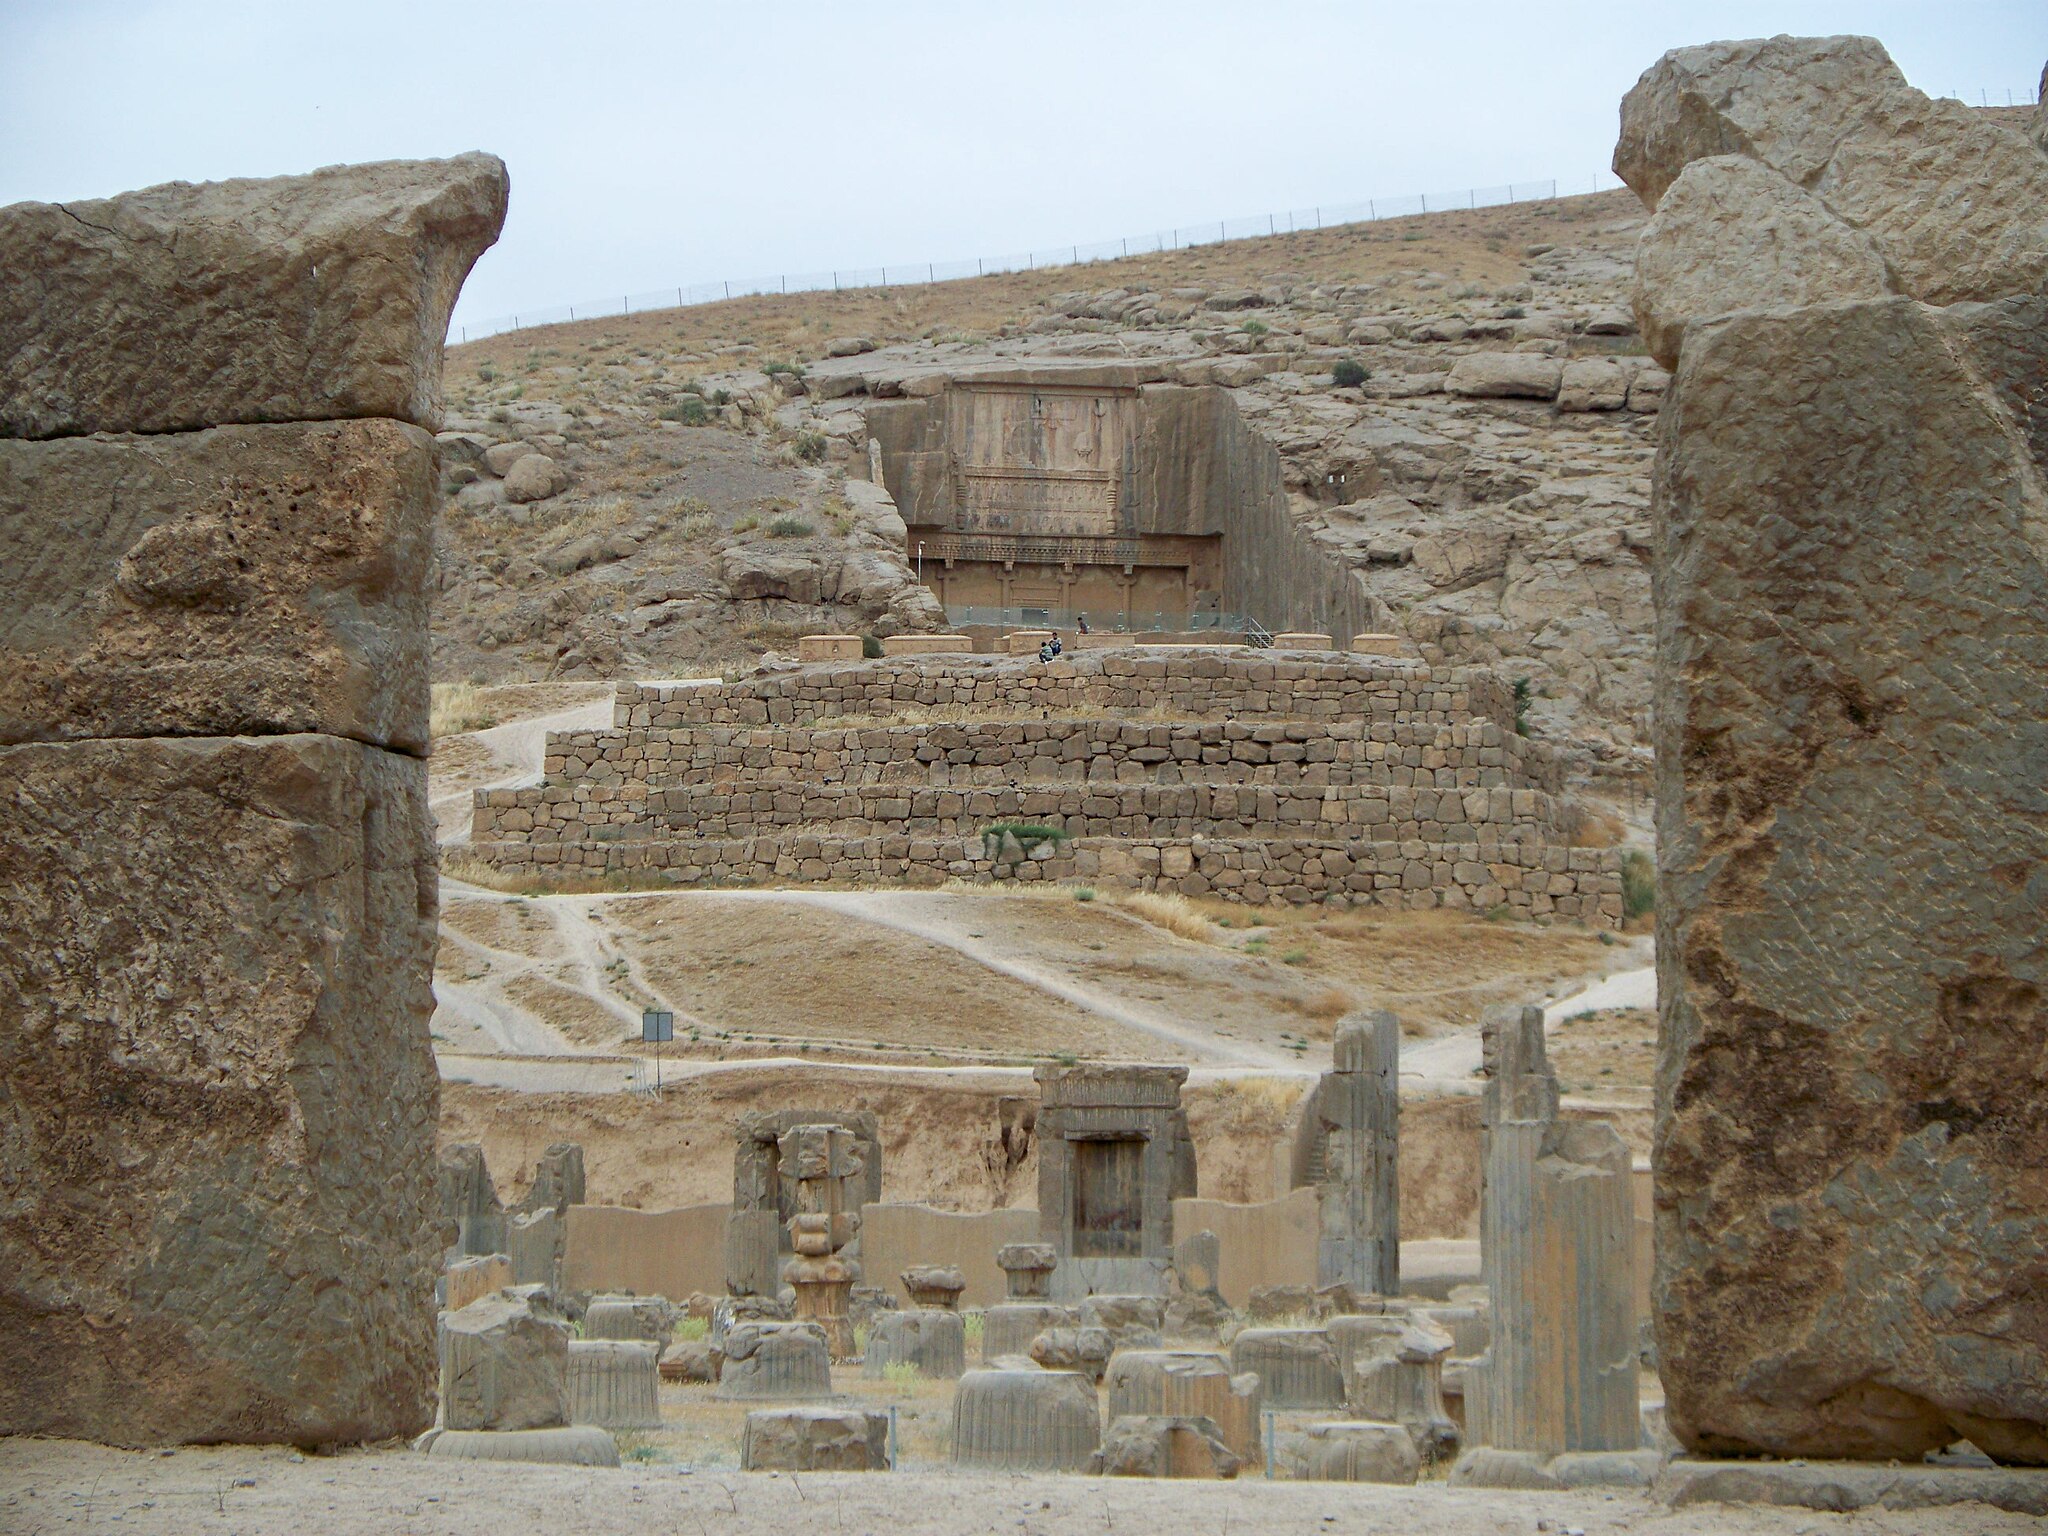
Title: Persepolis, Iran (28807182195)
Description: Are you dreaming of visiting Iran? See Ancient Persepolis? I will be glad to talk about this topic in the messenger www.messenger.com/t/zametki Мечтаешь посетить Иран? Увидеть Древний Персеполис? Буду рад пообщаться на эту тему в мессенжере www.messenger.com/t/zametki
Date: 2008-01-01 12:18
Categories: Hall of hundred columns, Flickr images reviewed by FlickreviewR 2, 2008 in Persepolis, Remote views of Artaxerxes III Tomb, Photographs by Sasha India